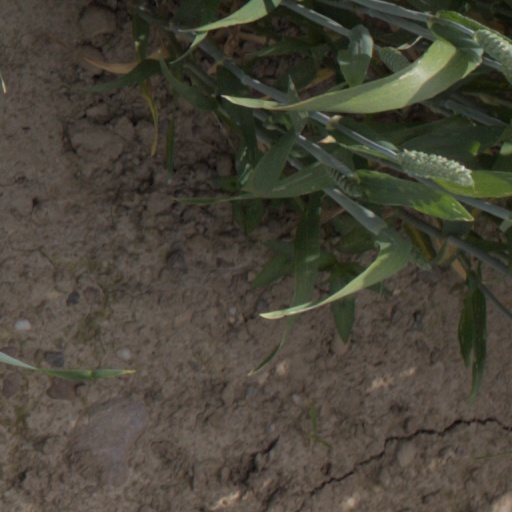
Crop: wheat